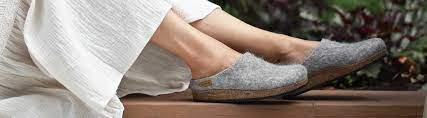
Label: Clog